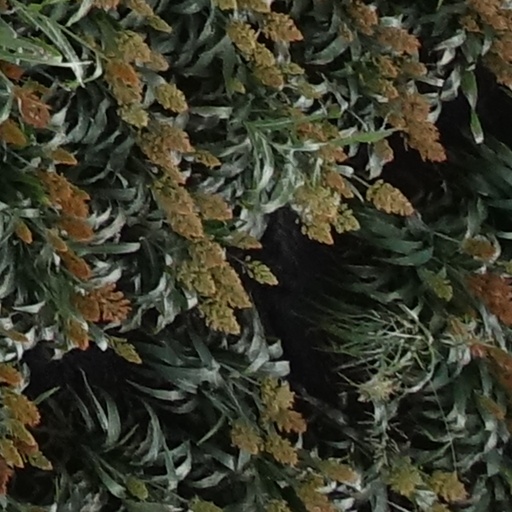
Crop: sorghum